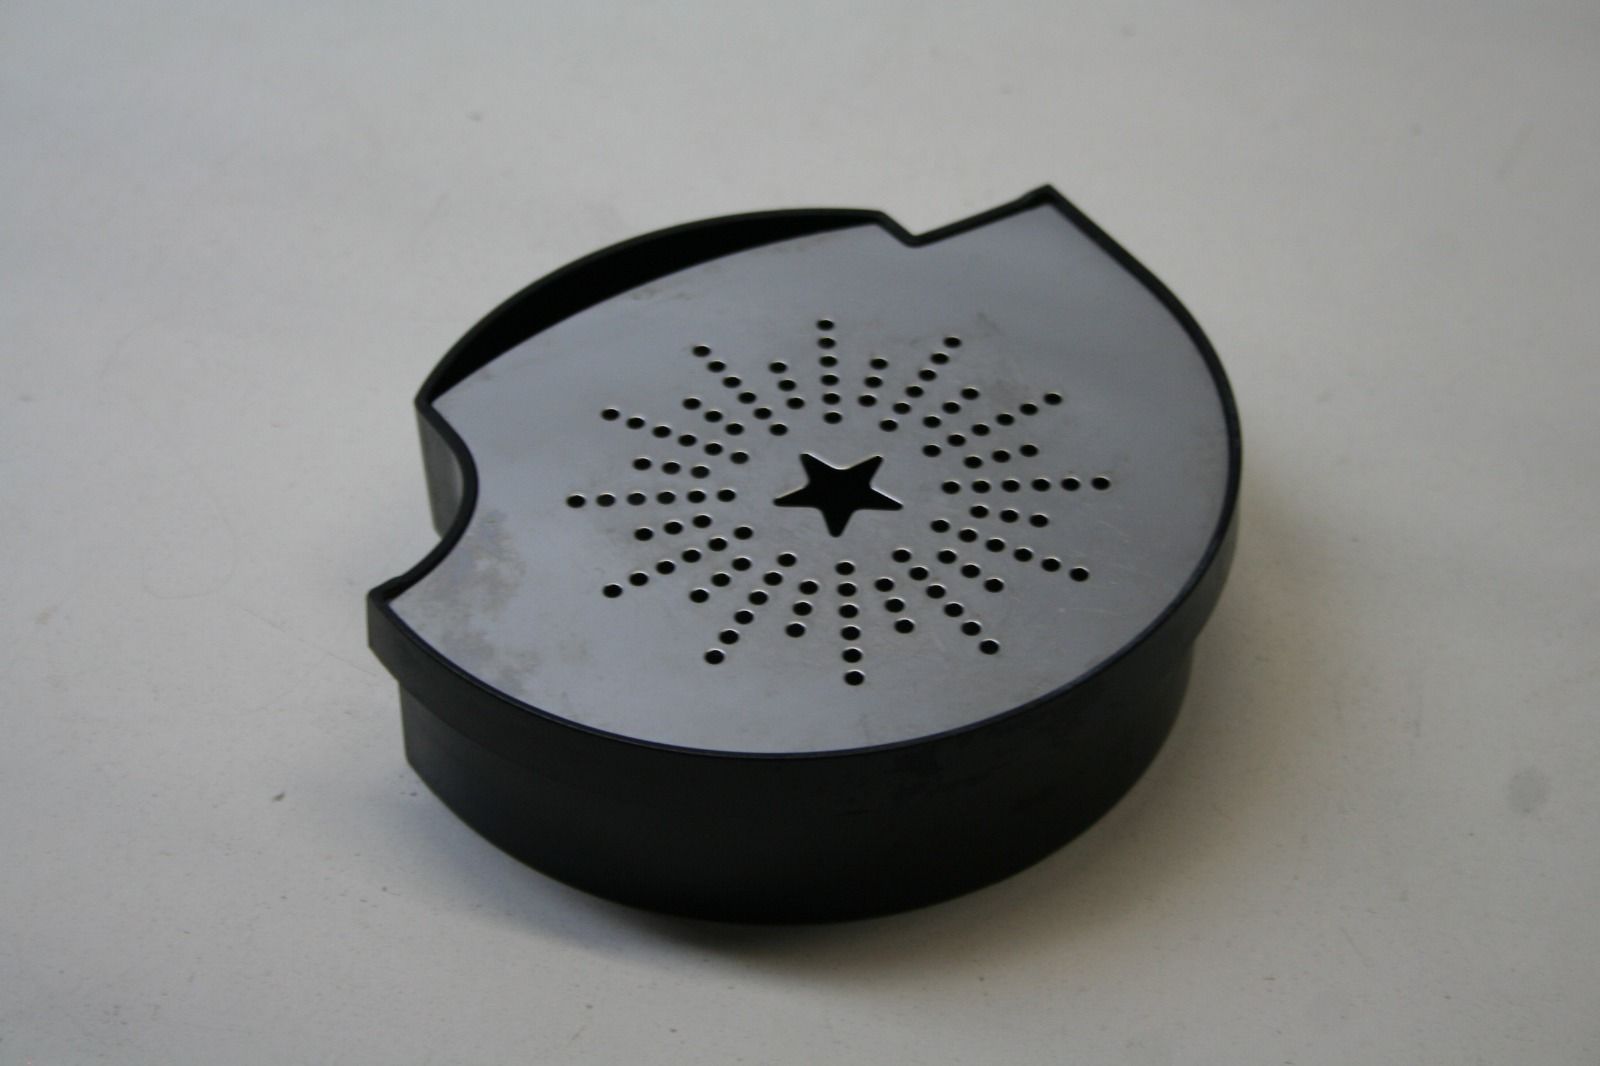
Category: coffee maker